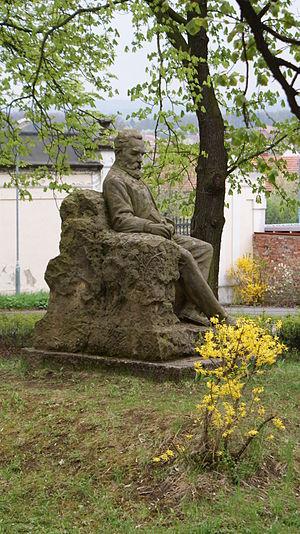
Svatopluk Čech Monument a été construit en 1938Français